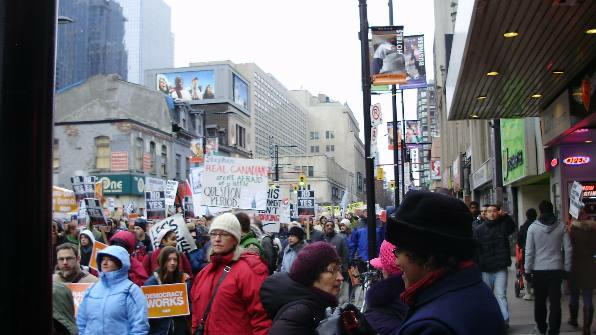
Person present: Yes